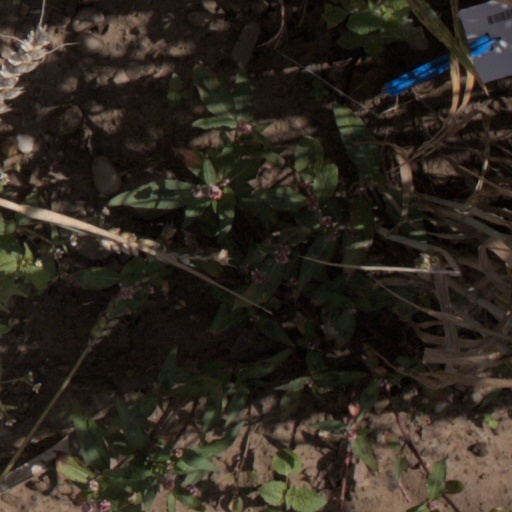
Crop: wheat